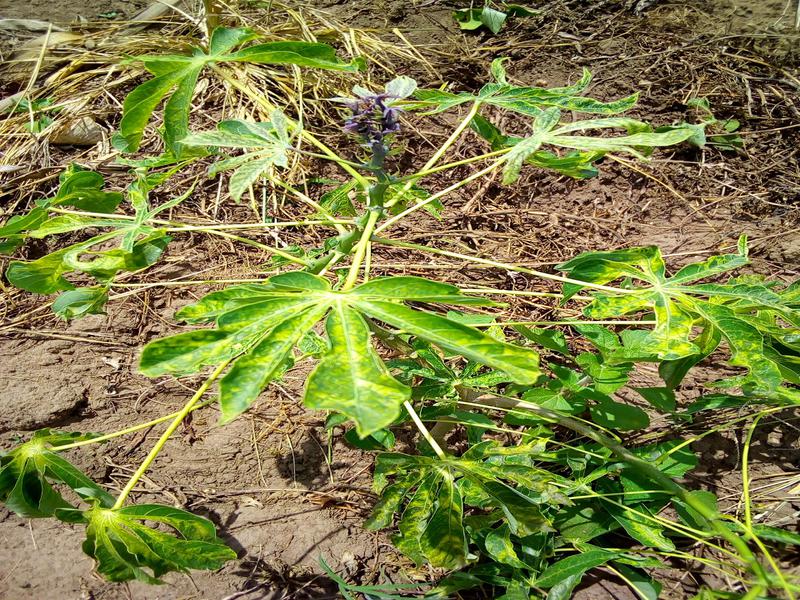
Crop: cassava
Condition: mosaic_disease